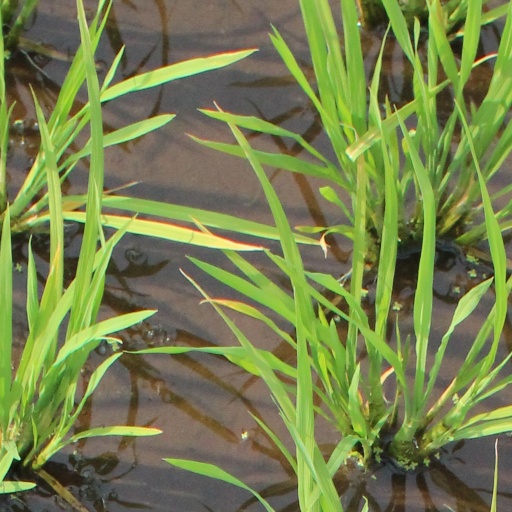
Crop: rice